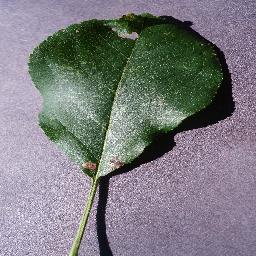
Label: Apple___Black_rot